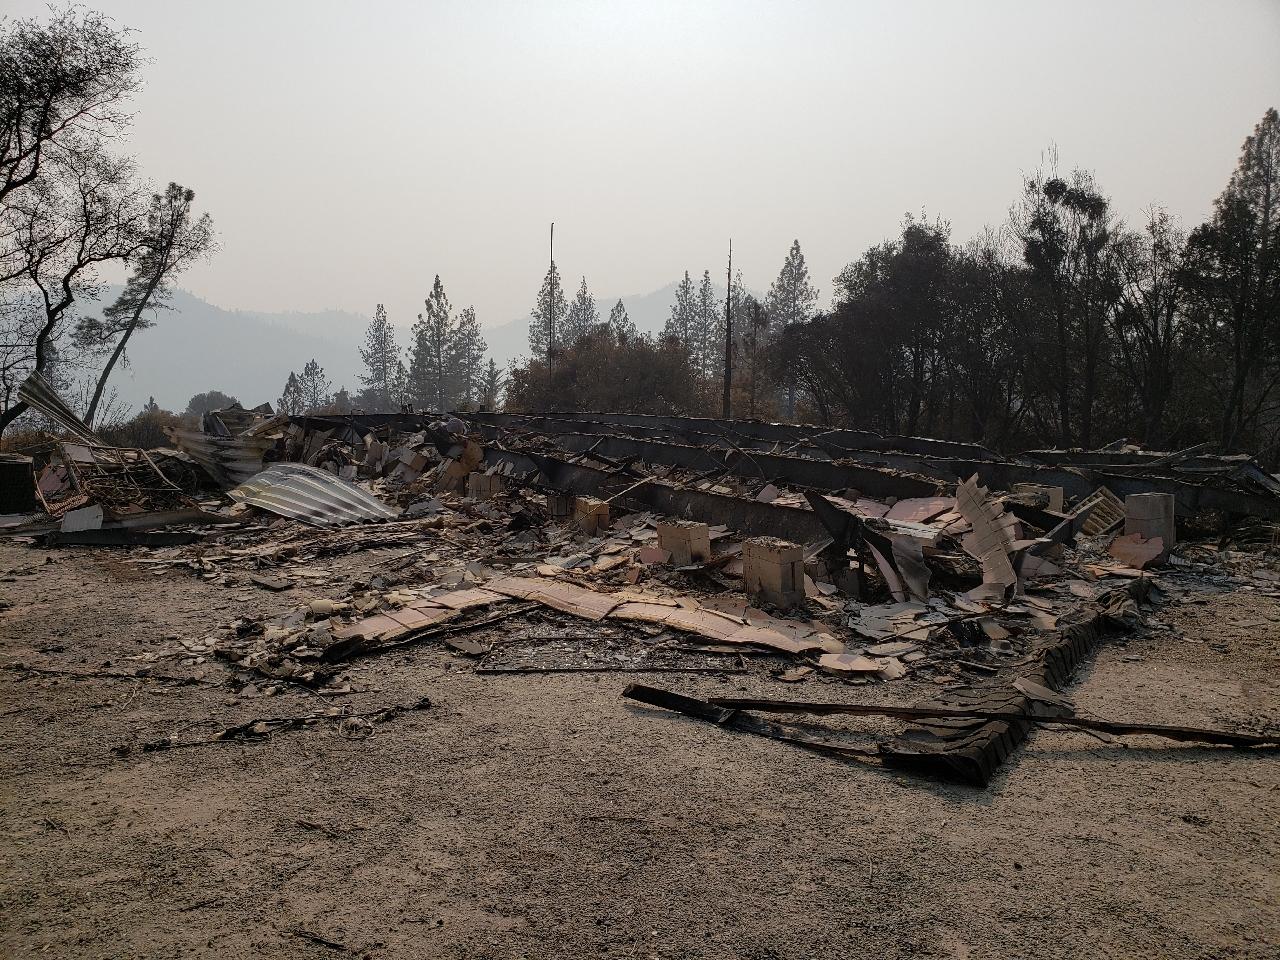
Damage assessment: destroyed